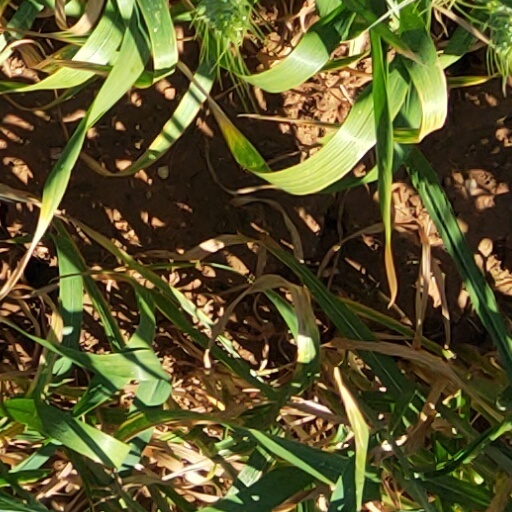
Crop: wheat